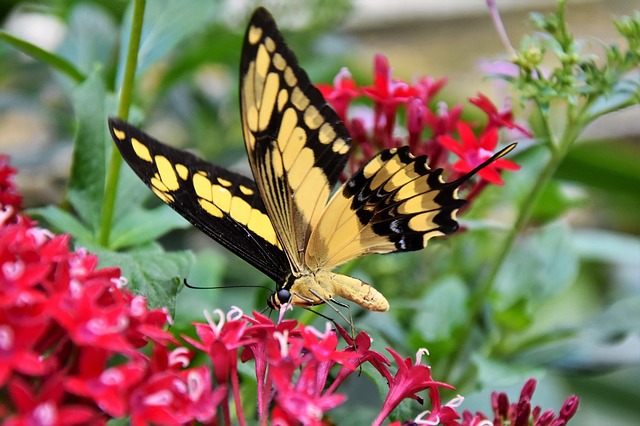
Label: farfalla